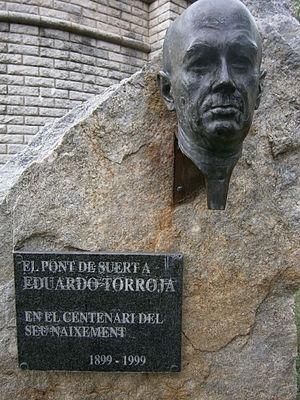
Eduardo Torroja Miret est un ingénieur civil espagnol né à Madrid le 27 août 1899, mort dans la même ville le 15 juin 1961.